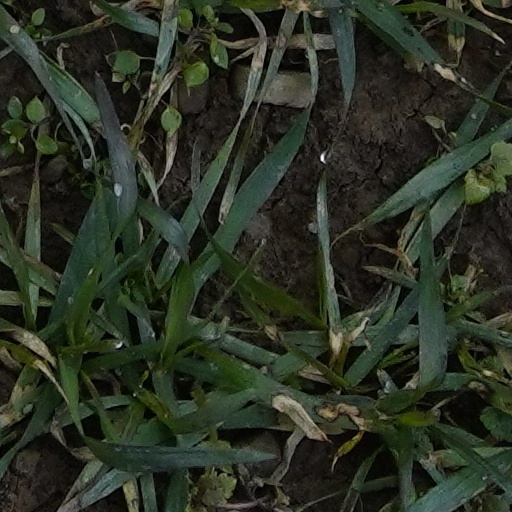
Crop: wheat